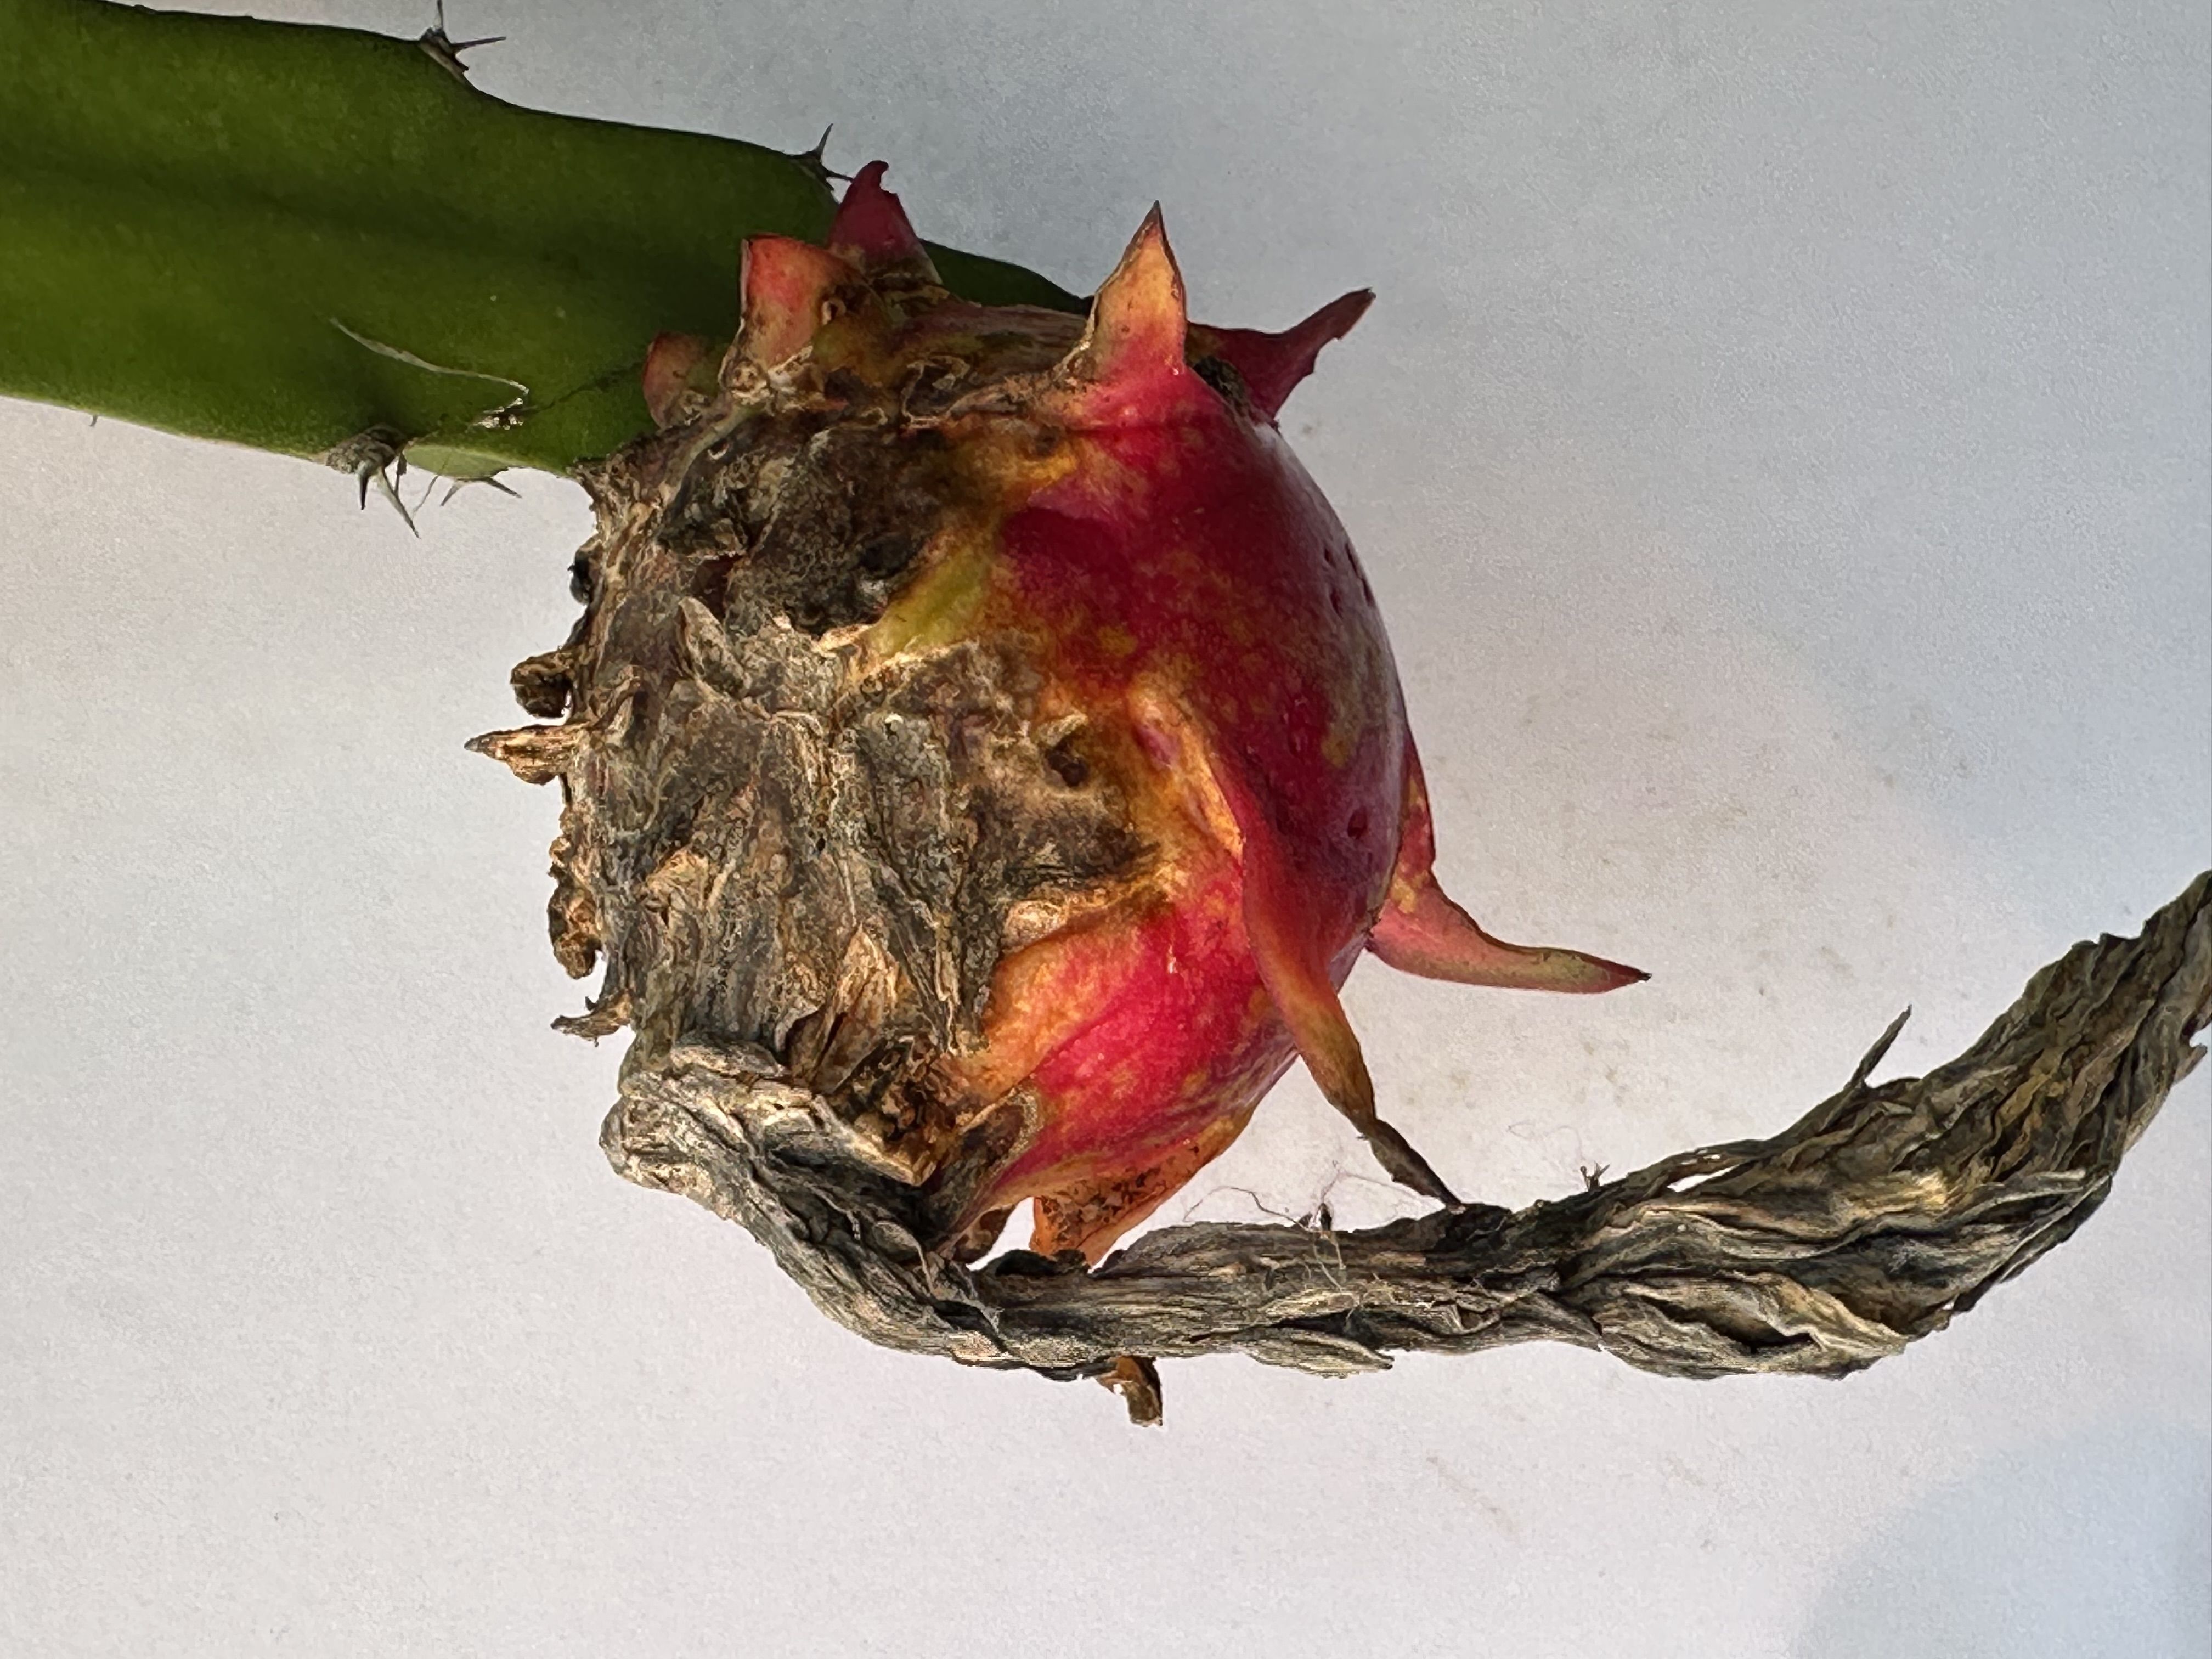
Label: Bad fruit